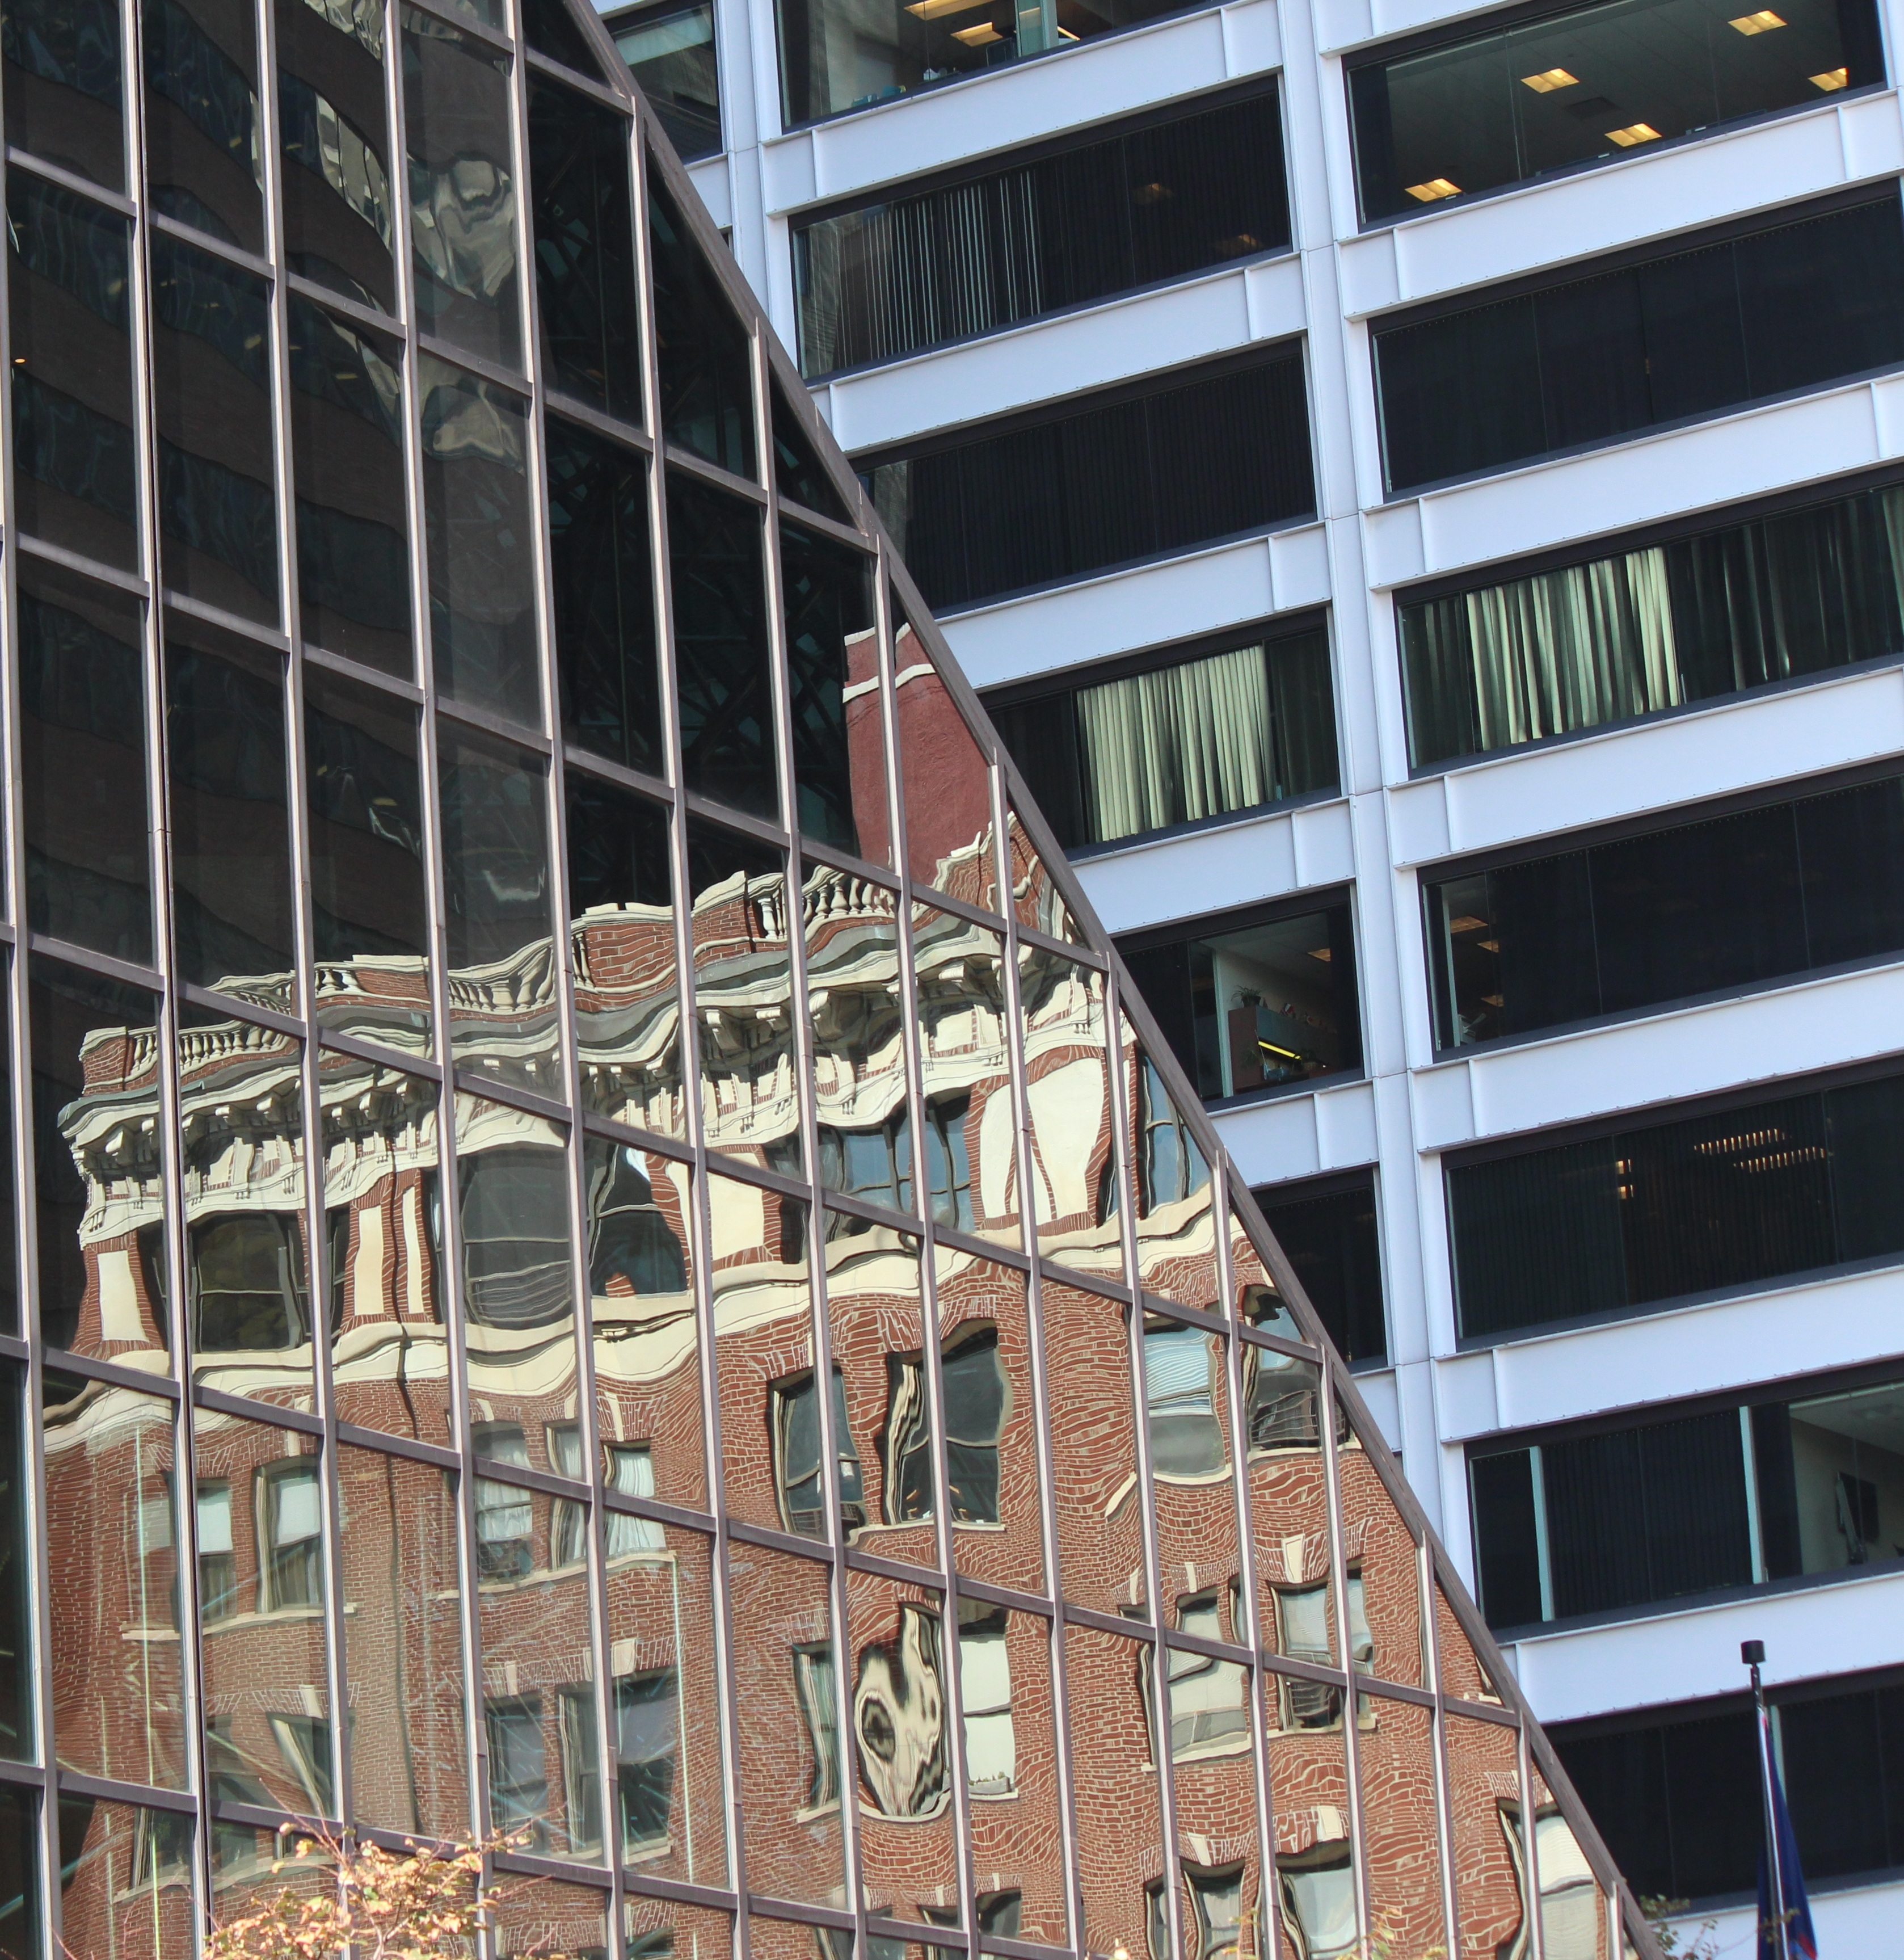
architecture, structure, window, roof, city, downtown, construction, pattern, reflection, corporate, facade, tower block, buildings, angle, scaffolding, condominium, urban area, residential area